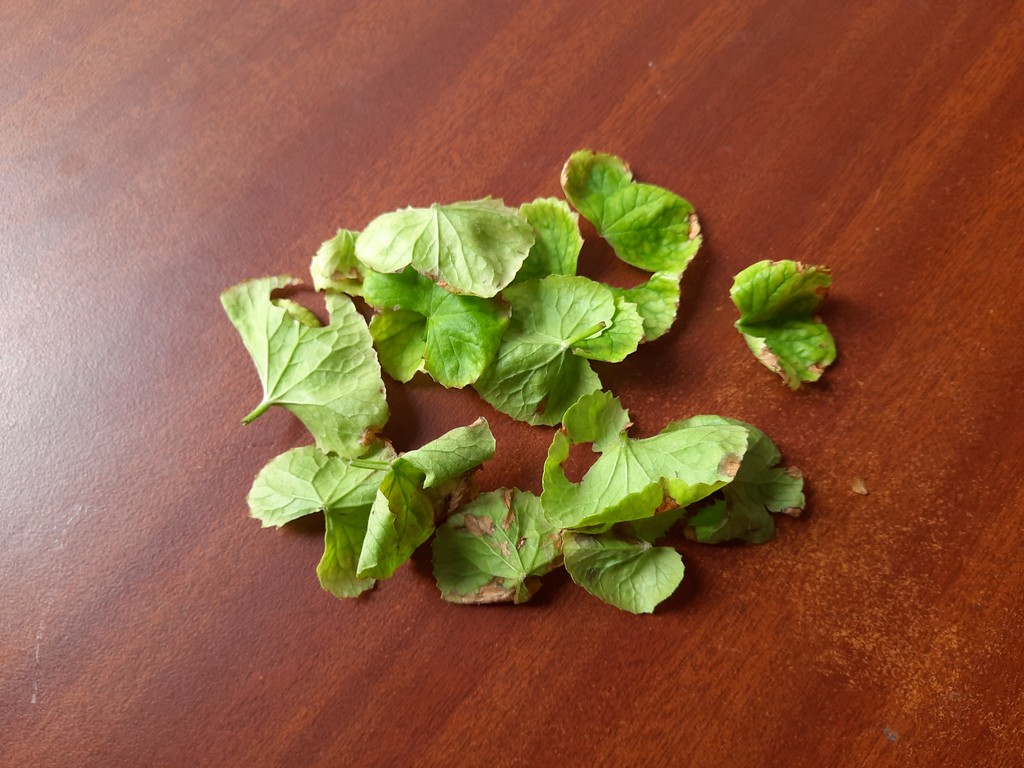
Label: Unhealthy